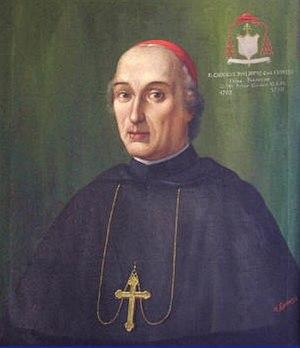
Carlo Francesco Maria Caselli, francisé en Charles François Marie Caselli, comte, né à Alexandrie le 20 octobre 1740, mort le 19 avril 1828 à Parme, est un religieux italien, qui fut cardinal et archevêque de Parme.